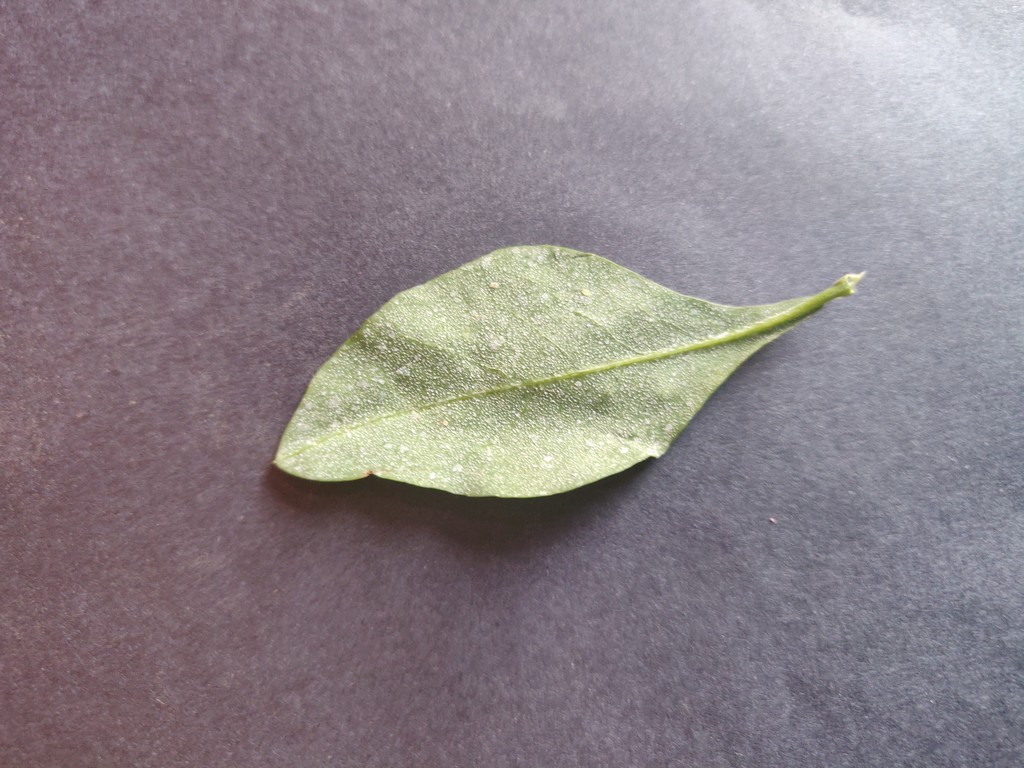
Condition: Unhealthy
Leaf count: single
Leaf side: back